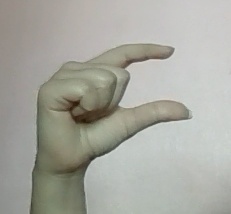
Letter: dal